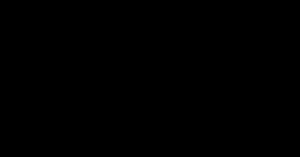
Eugène Louis Doyen, né le 16 décembre 1859 à Reims et mort le 21 novembre 1916 à Paris, est un chirurgien français de renommée internationale, cité par l'écrivain russe Mikhaïl Boulgakov, modèle du personnage de Cottard chez Marcel Proust, et vilipendé par Léon Daudet dans Les Morticoles sous les traits du Docteur Bradilin. On le considère comme l’un des rénovateurs de la chirurgie française de la fin du XIXᵉ siècle malgré ses théories inexactes sur le cancer. Il est une figure mondaine, extrêmement controversée et solitaire de la chirurgie française, à l'écart des institutions académiques et de la Faculté de médecine. Auteur d'une œuvre considérable, il est l'inventeur de nombreux instruments chirurgicaux et promoteur de l'électrocoagulation. On lui doit de très importants perfectionnements dans la technique opératoire.